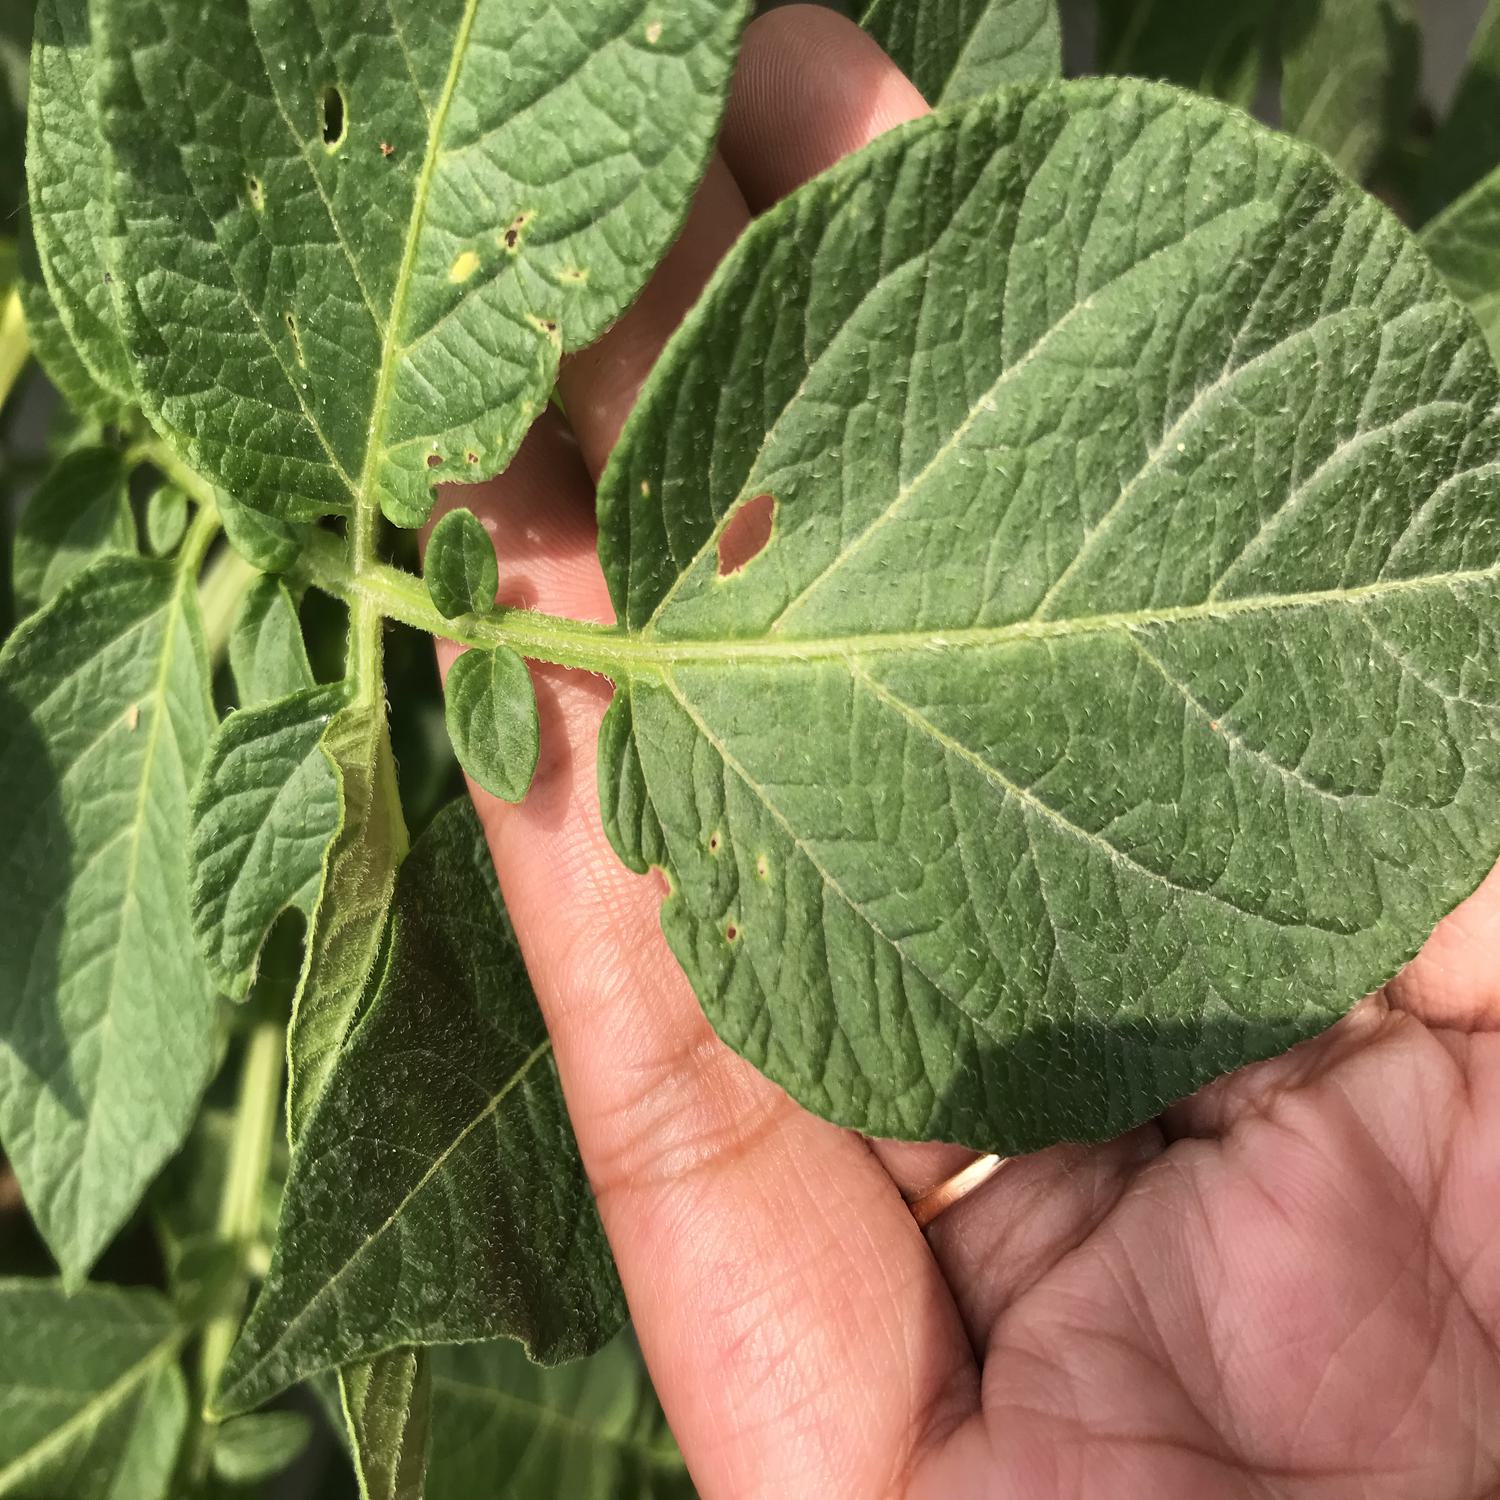
Label: Pest